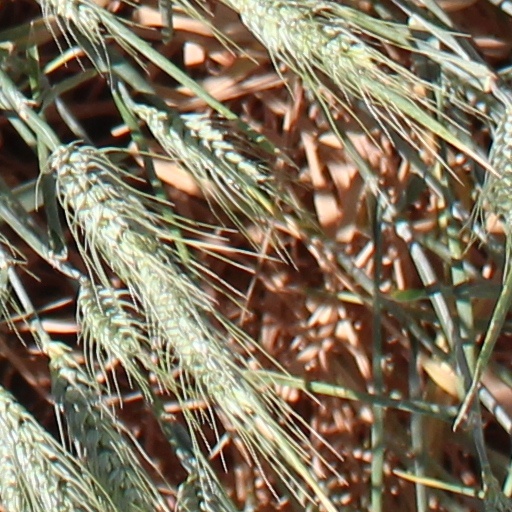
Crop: wheat